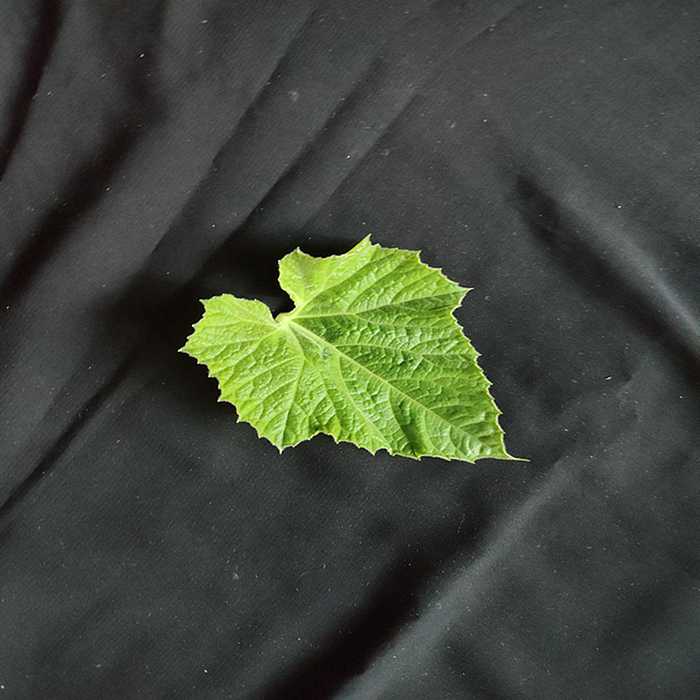
Plant: Bottle gourd
Label: Fresh leaf